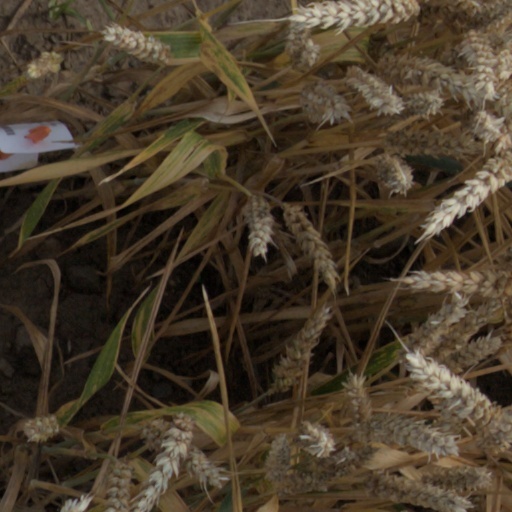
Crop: wheat